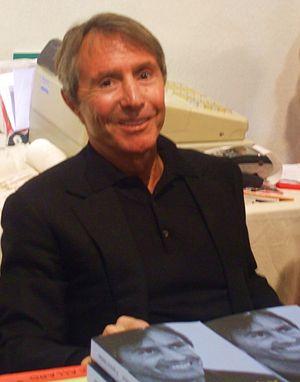
Francis Veber, réalisateur, scénariste et producteur français, à la foire du livre 2010 de Brive la Gaillarde, France, 2010 11 06
Francis Veber, de son vrai nom Francis Paul Veber, né le 28 juillet 1937 à Neuilly-sur-Seine, est un réalisateur, scénariste, producteur, dialoguiste, dramaturge et acteur français.